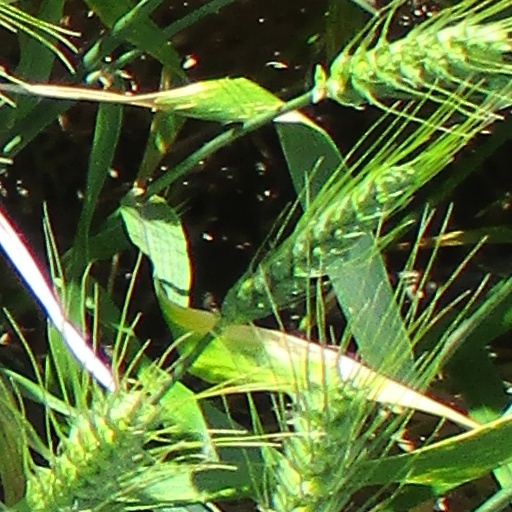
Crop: wheat